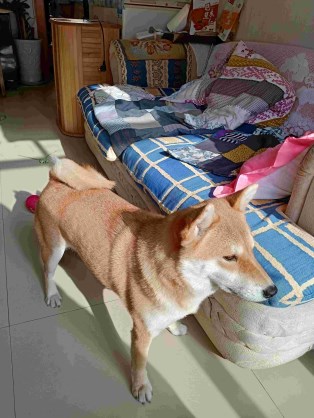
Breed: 1043-n000001-Shiba_Dog